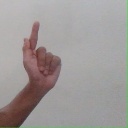
अक्षर: ळ